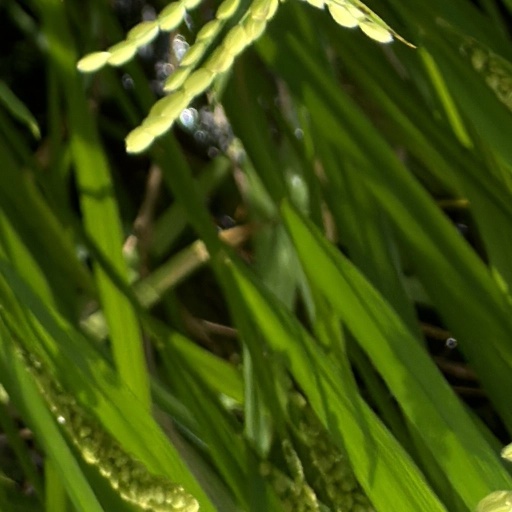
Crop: rice